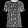
Label: T - shirt / top